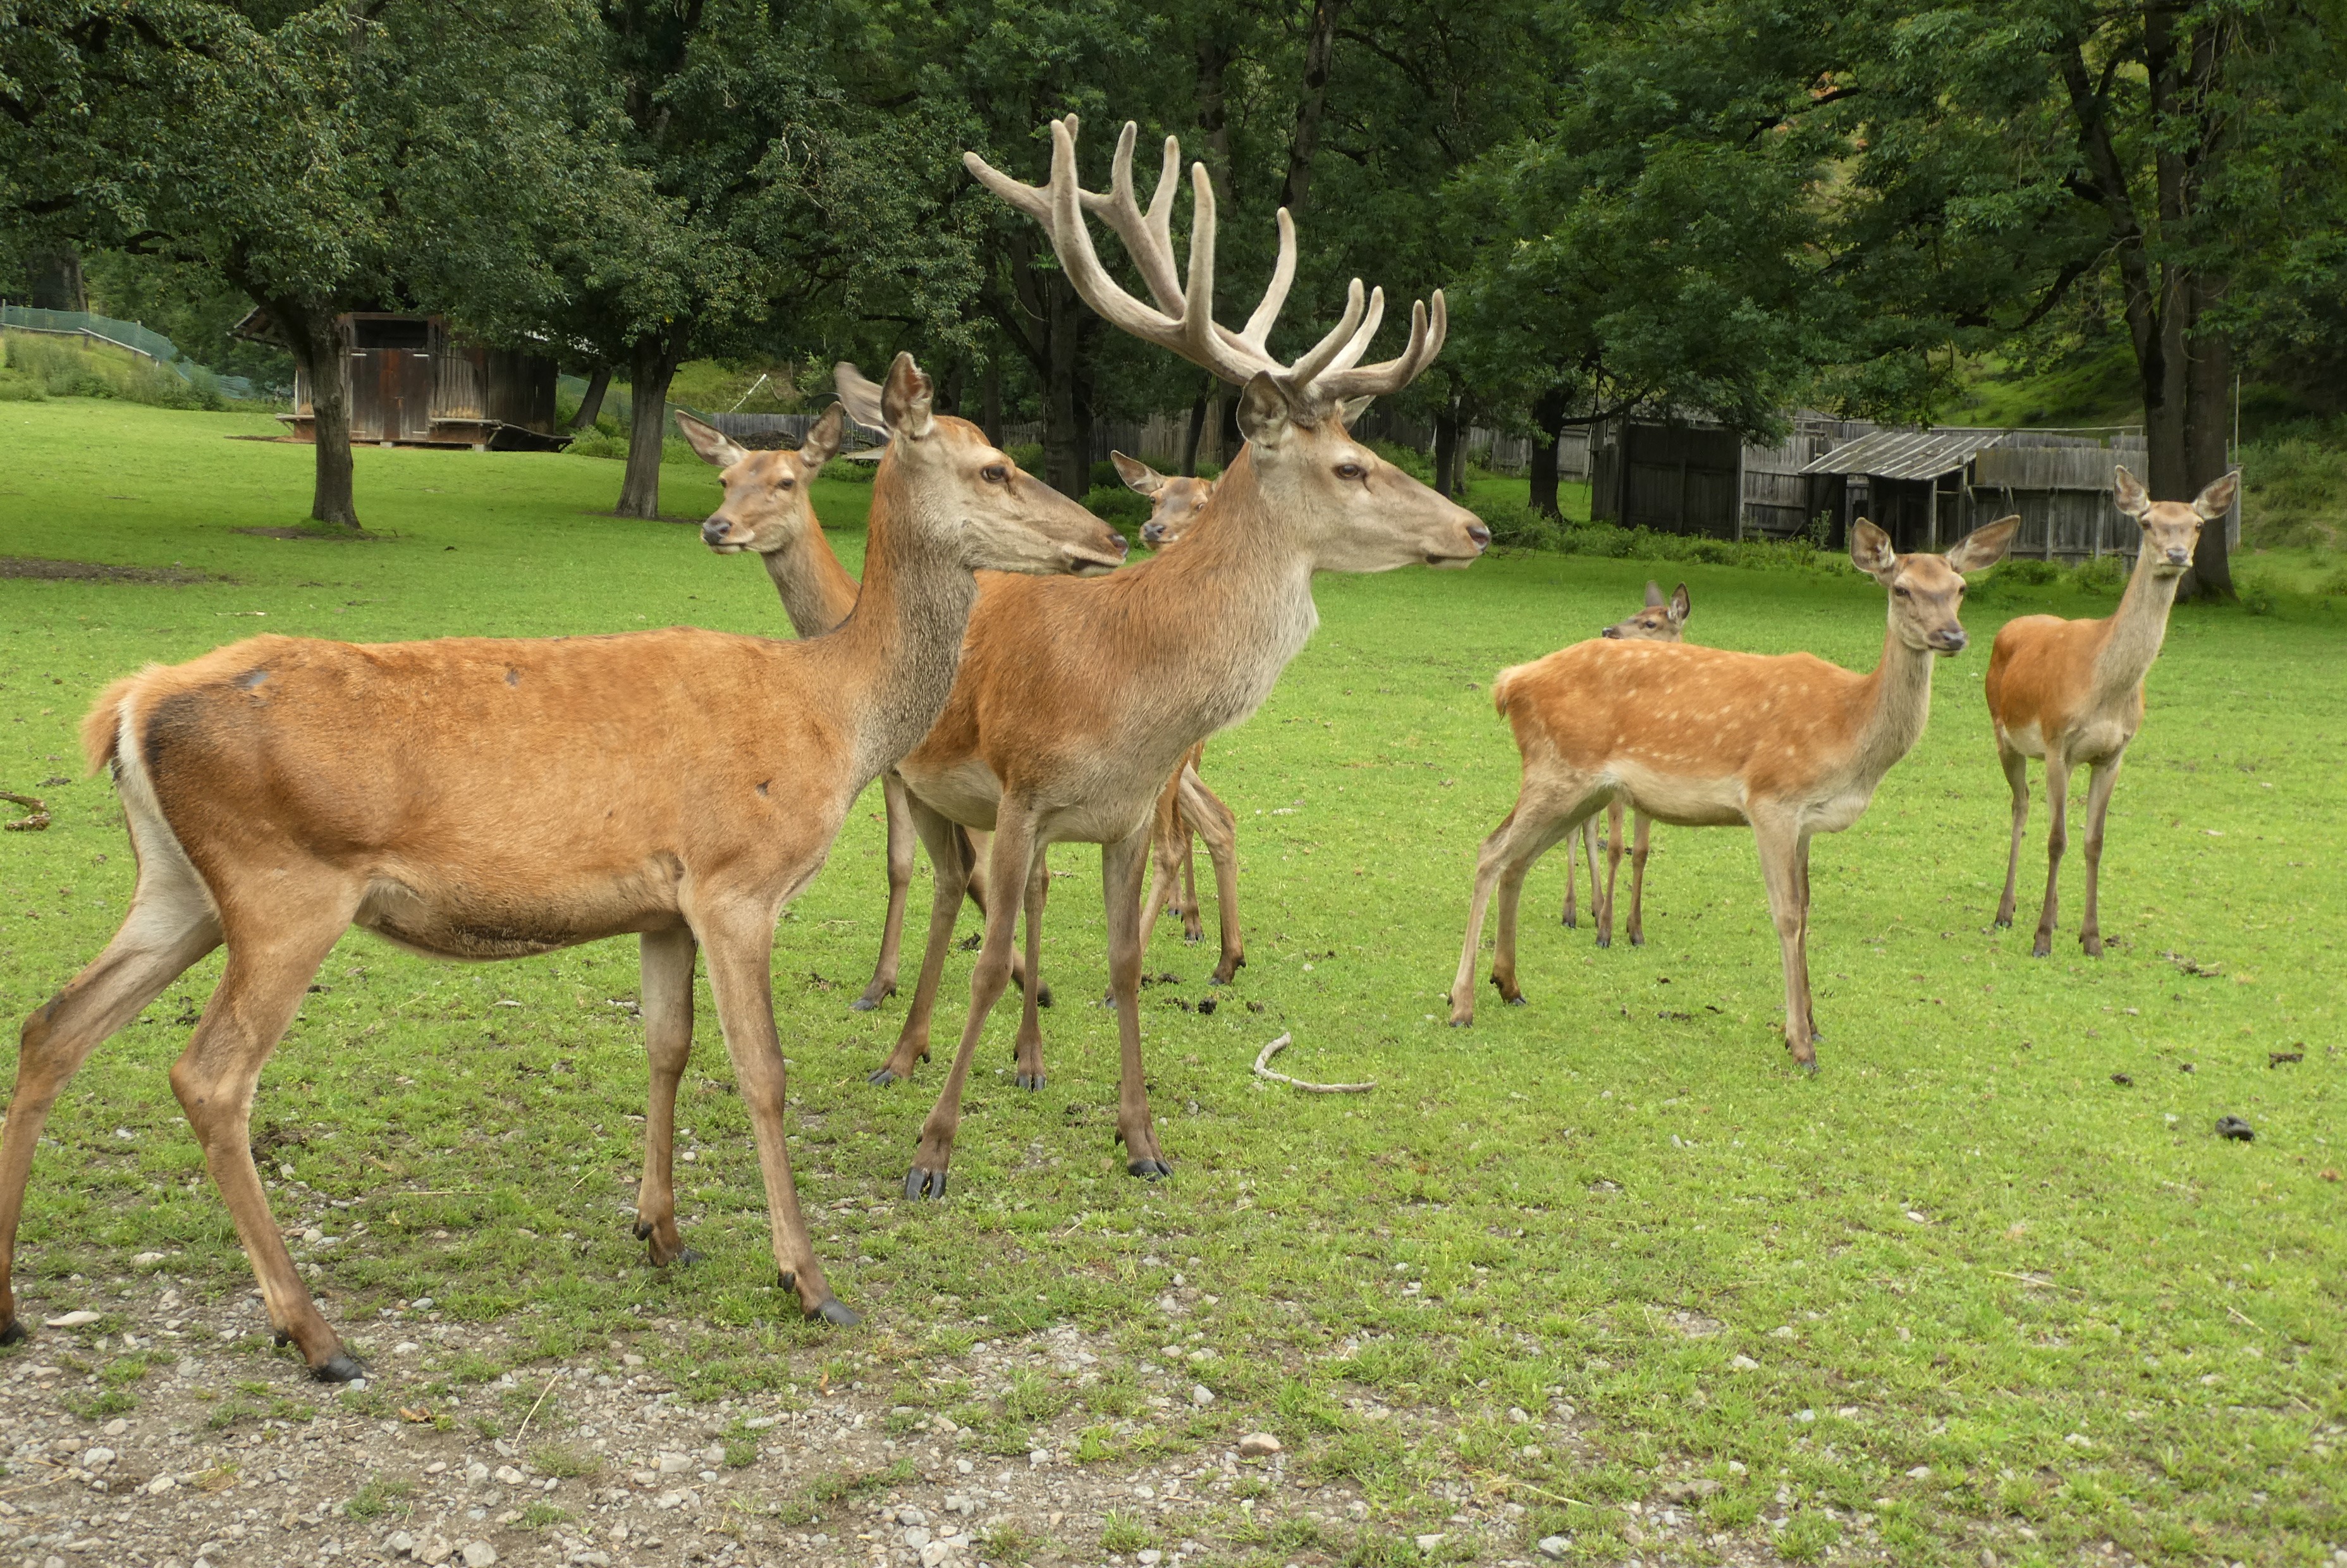
paterdavid deer, deer, mammal, deer breed, animal park, admont, landscape, nature, herd, male, breeding, austria, plant, vertebrate, tree, green, leaf, elk, grass, organism, biome, natural landscape, terrestrial animal, fawn, grassland, horn, Barren ground Caribou, groundcover, meadow, grass family, snout, tail, reindeer, white tailed deer, antler, forest, woodland, pasture, wildlife, prairie, cow goat family, natural material